Medicine Hat Mall

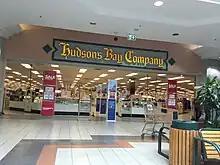
Former Bay in 2017 before changing signage to Hudson's Bay

Medicine Hat Mall is a shopping centre located adjacent to the TransCanada Highway in Medicine Hat, Alberta, Canada. Anchored by Safeway, Cineplex Entertainment and Shoppers Drug Mart, Medicine Hat Mall has over 50 retail shops and services.